Alfred von Planta

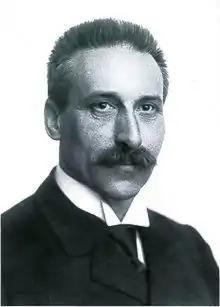
Alfred von Planta (year unknown)

Alfred von Planta (1 April 1857, in Tamins – 2 March 1922, in Davos) was a Swiss politician and President of the Swiss National Council (1913/1914).